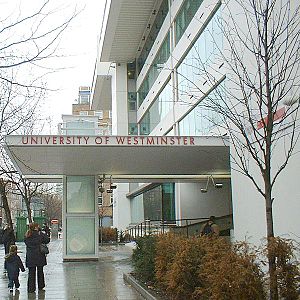
University of Westminster
University of Westminster
University of Westminster er et universitet i London. Det blev grundlagt i 1838 som Royal Polytechnic Institution. I 1971 blev flere institutioner slået sammen med højskolen, som skiftede navn til London Polytechnic. I 1992 fik den universitetsstatus og sit nuværende navn.